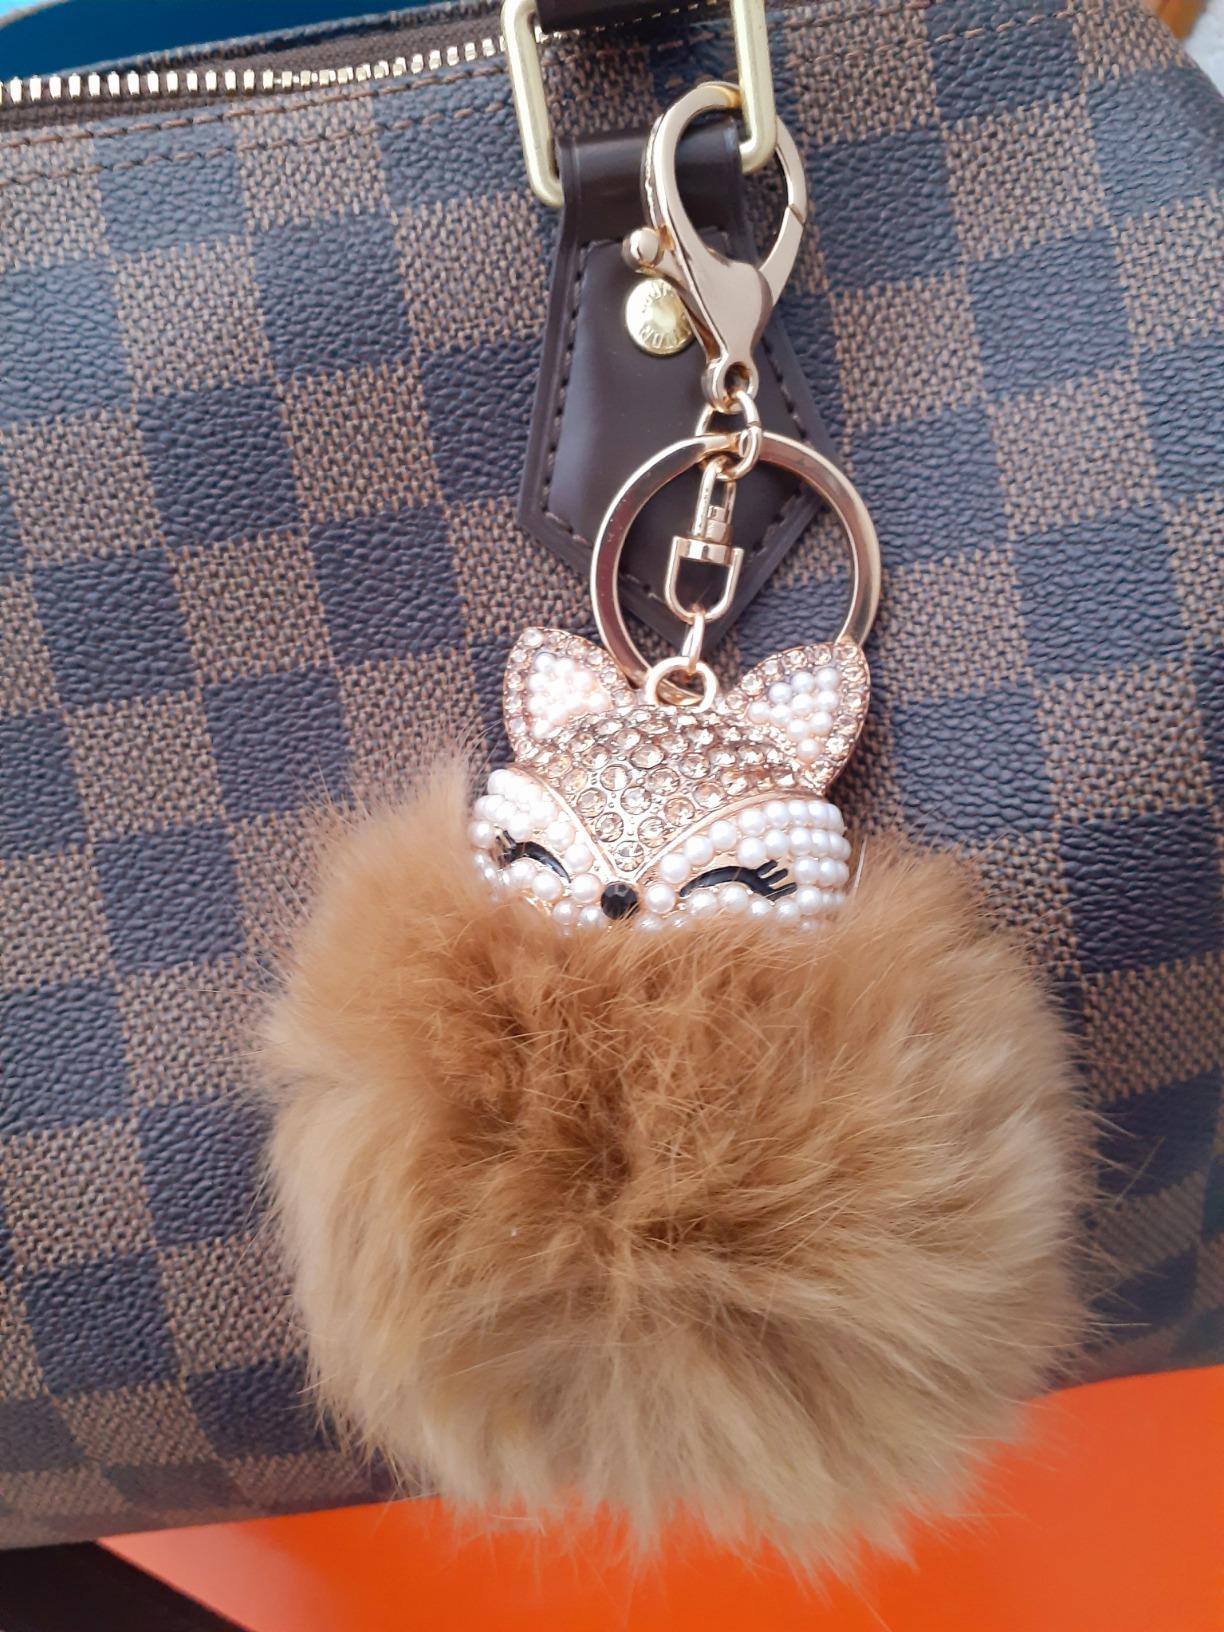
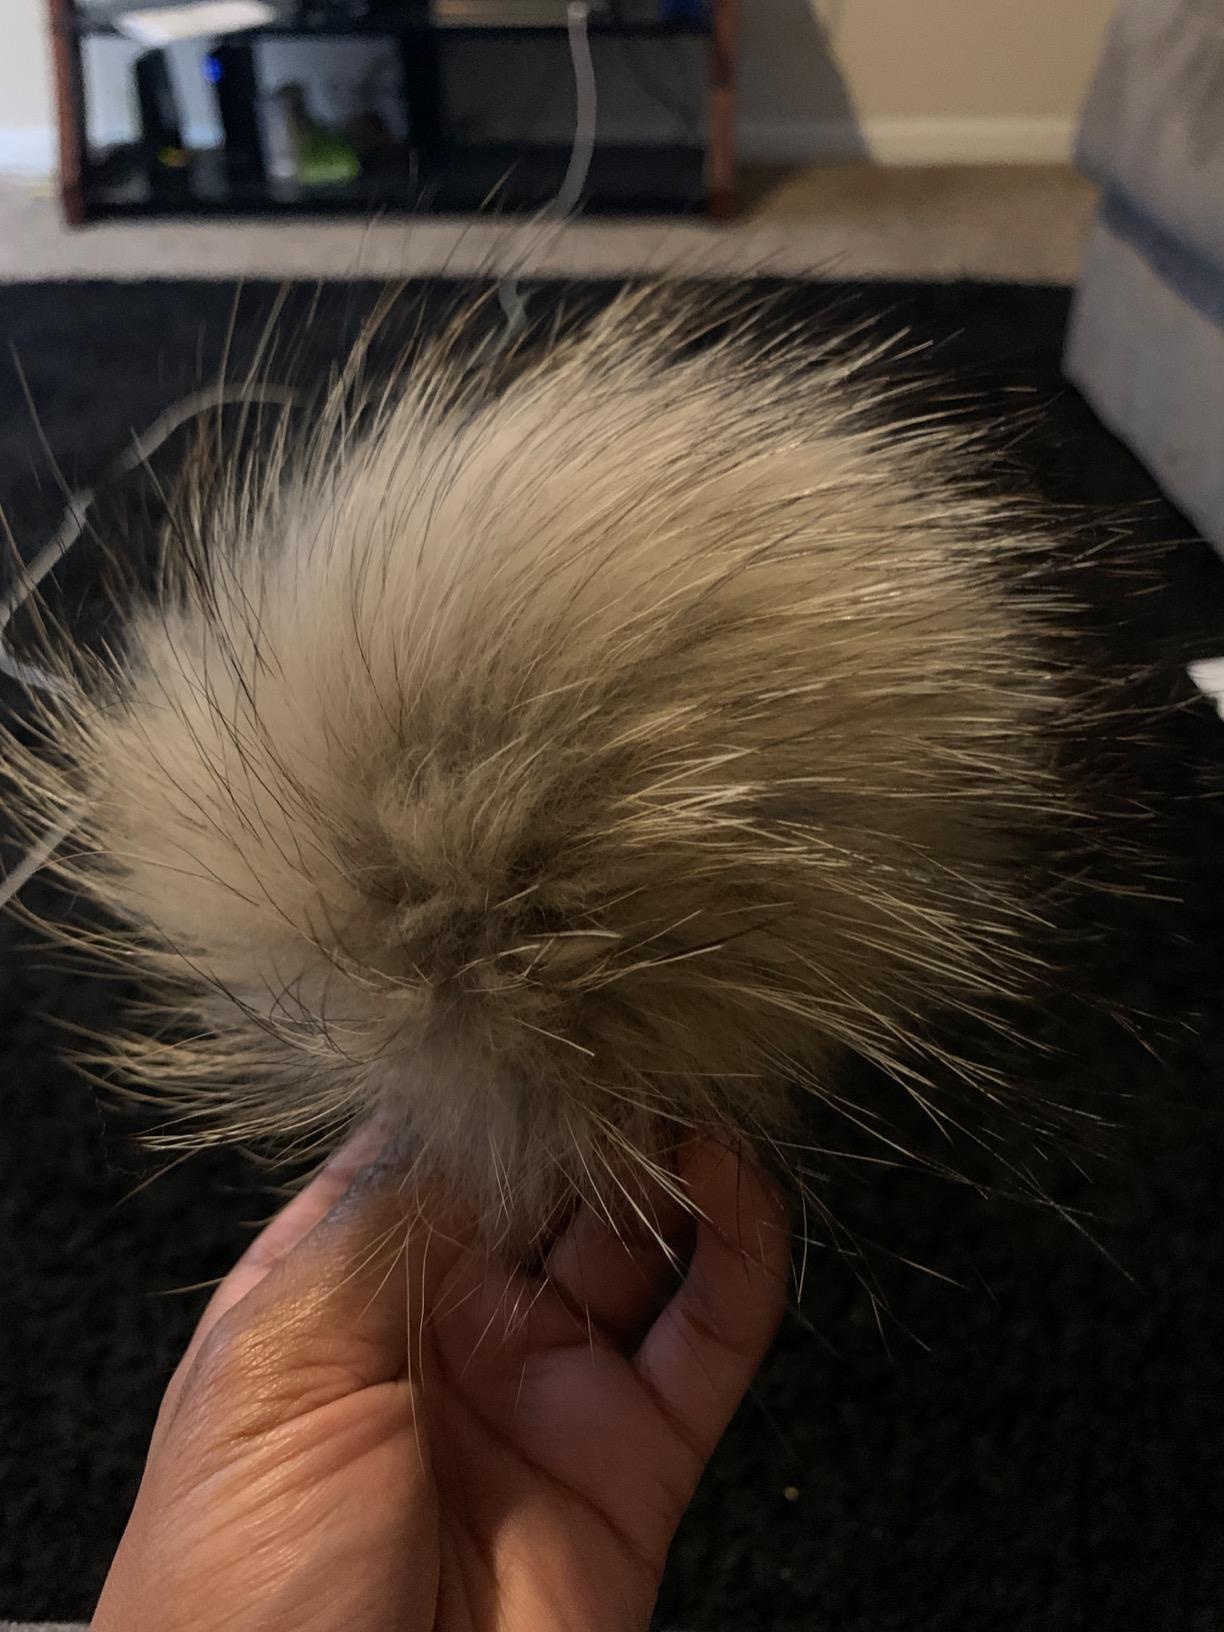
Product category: accessories_keychain
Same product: no